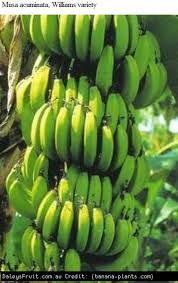
Label: Banana